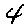
Label: 4